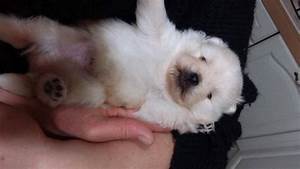
Label: dog